Battle of Kokoda

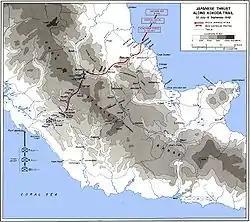
Map depicting the Japanese advance along the Kokoda Track

Following the landing, several minor skirmishes took place between the advanced elements of the Japanese landing force – Yokoyama Force – and small groups of Australian and Papuan forces primarily from the Papuan Infantry Battalion (PIB) around Awala and Giruwa. Brushing these aside, the Japanese began advancing steadily towards their objective on the southern coast. Meanwhile, the Australians, who had deployed only limited forces north of Port Moresby attempted to delay the Japanese along the track long enough to bring reinforcements forward. In this vein, a bridge at Wairopi was destroyed by the withdrawing PIB troops who had been reinforced by a platoon of Australians from the 39th Infantry Battalion, with a brief fire-fight on 24 July, before the Japanese began forcing a crossing of the Kumusi River in rubber assault boats supported by mortars and machine gun fire.